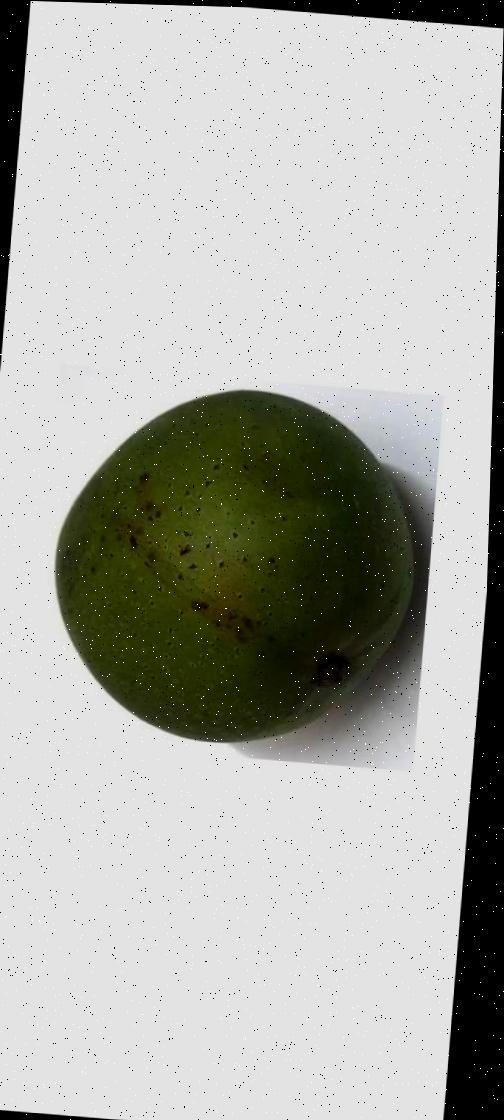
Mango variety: Ashshina Zhinuk